Chichilianne

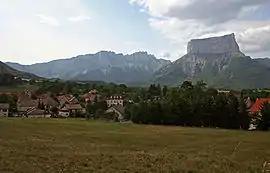
Chichilianne, with Mont Aiguille in the background

Chichilianne is a commune in the Isère department in southeastern France.